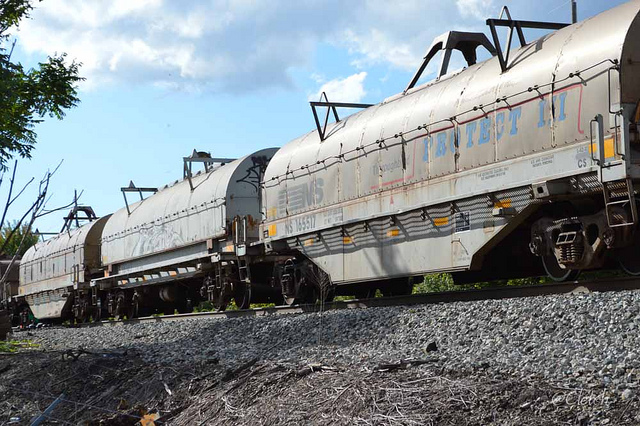
Several commercial train cars stopped along the tracks.

A train going down the tracks in the countryside.

A train traveling down train tracks on a hill top.

A silver cargo train goes down the track on a somewhat cloudy day